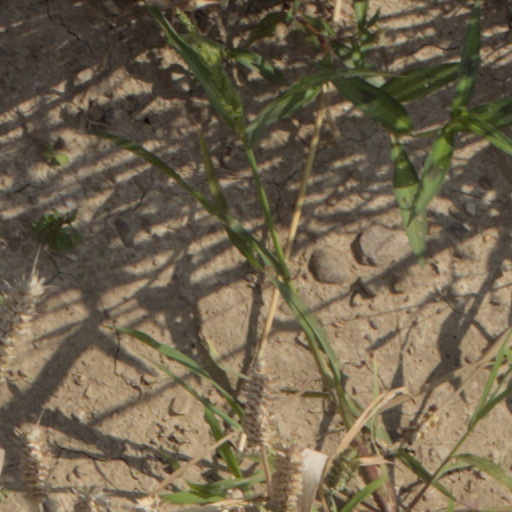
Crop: wheat